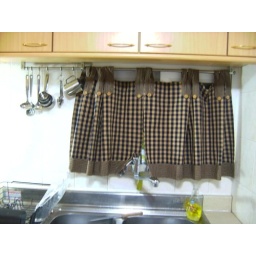
&amp;quot;The port hole disguised as a window above the kitchen sink.&amp;quot;